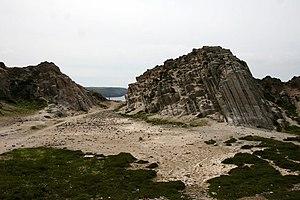
Le greisen est une roche plutonique généralement grenue, de teinte claire. On la trouve en bordure des massifs ou des filons de granite, dont elle est le résultat d'une transformation pneumatolytique.